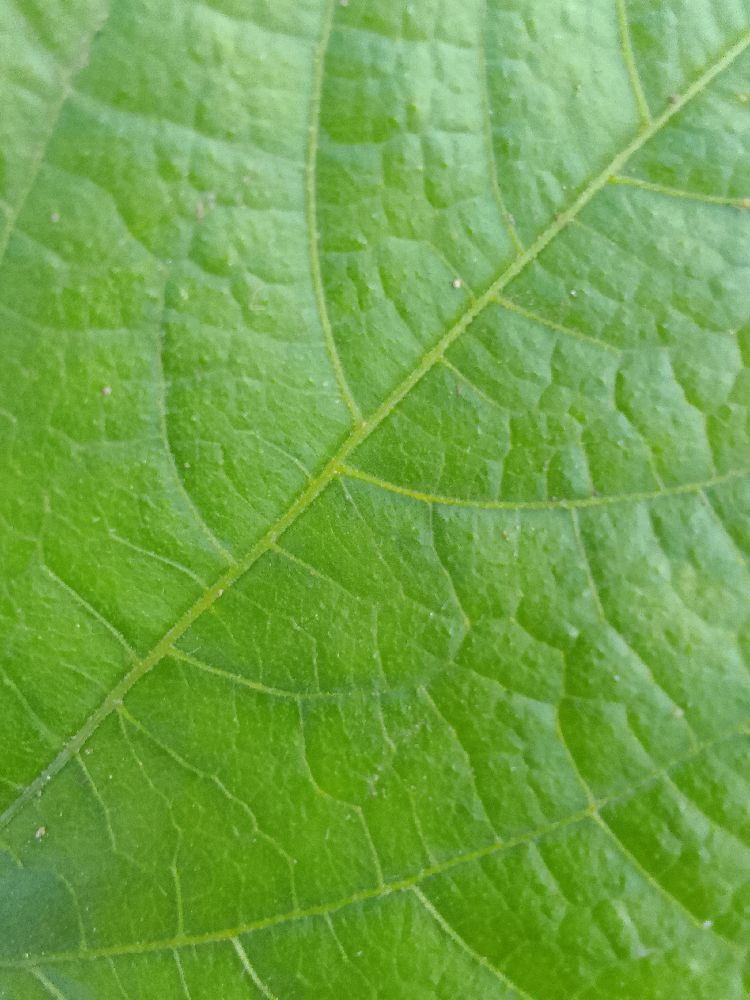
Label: healthy